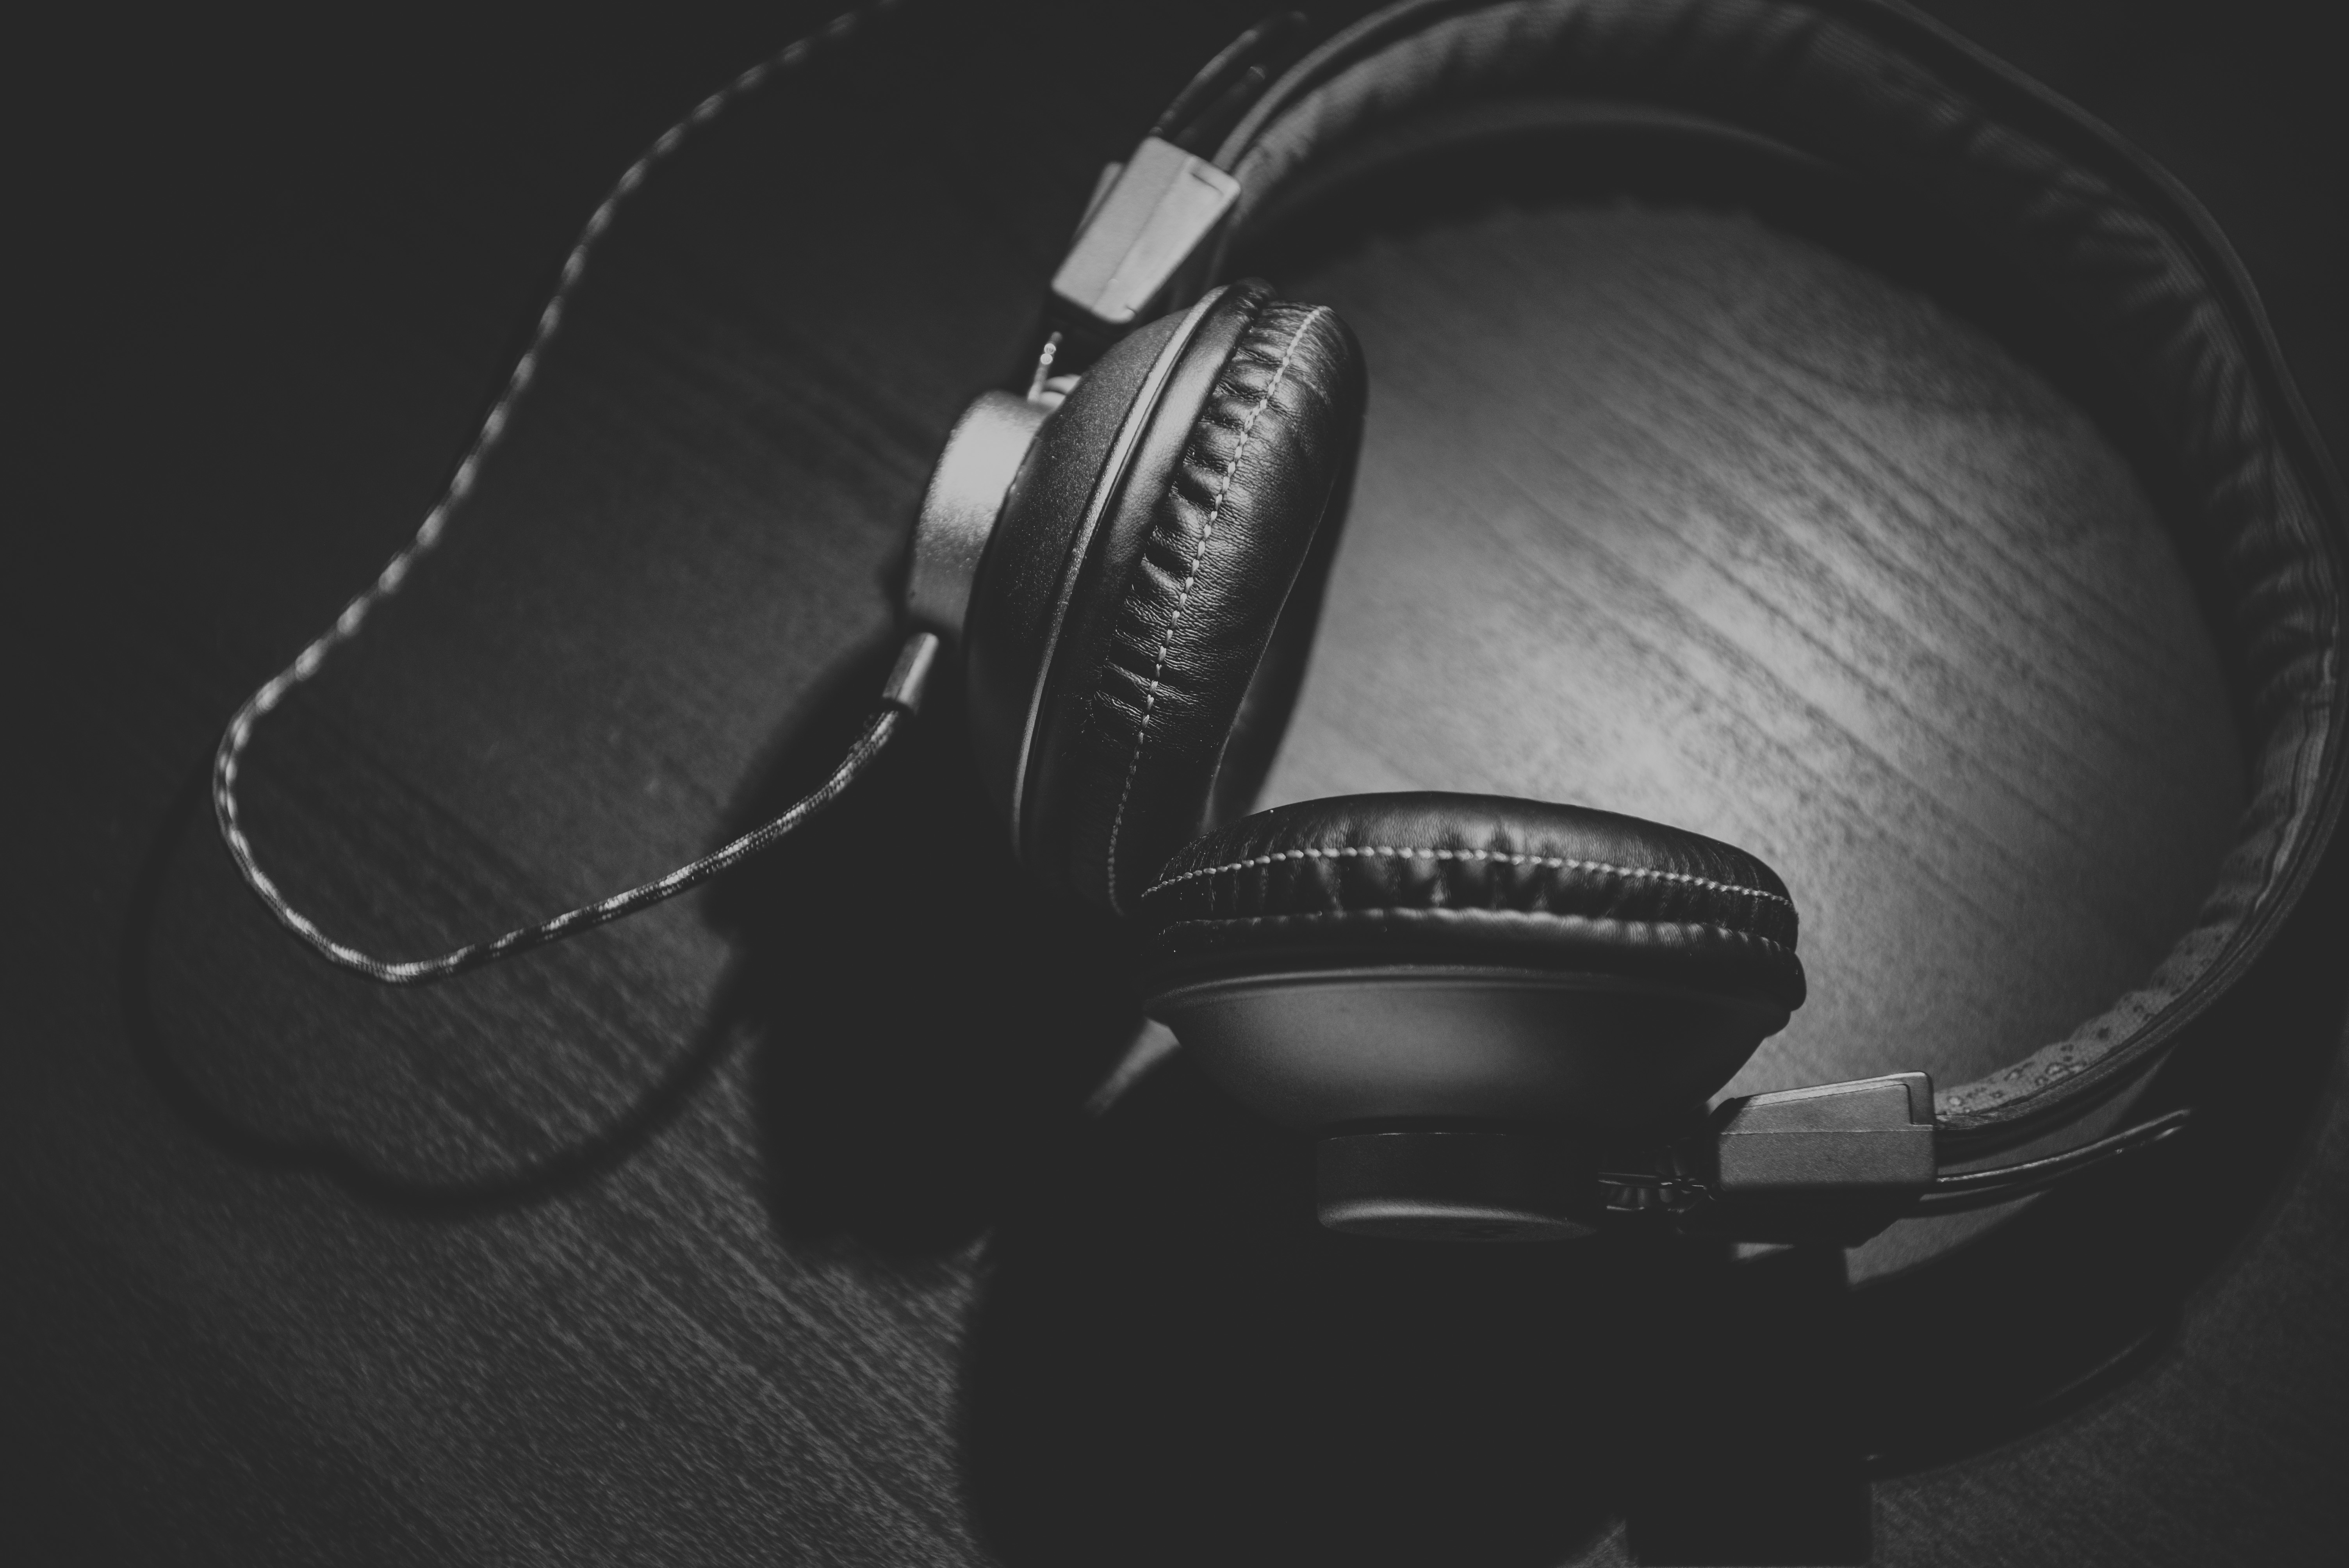
music, black and white, technology, cable, gadget, black, ear, monochrome, audio, headphones, sound, listen, earphones, audio equipment, monochrome photography, electronic device